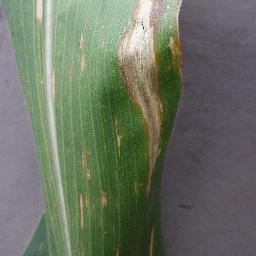
Label: Corn_(Maize)___Northern_Leaf_Blight